IndyGo

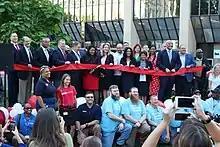
IndyGo CEO Inez Evans and dignitaries cut the ribbon at the opening of Indianapolis' first bus rapid transit route, the Red Line, in September 2019.

Indy Connect is a $1.2 billion plan to create a network of bus rapid transit lines, bikeways, and walkways. In 2017, City-County Council approved a voter referendum increasing Marion County's income tax to help fund IndyGo's first major system expansion since its 1975 founding. Local taxes and federal grants are funding systemwide improvements, including the creation of three bus rapid transit lines, battery electric buses, sidewalks, bus shelters, extended hours, and weekend schedules.